Samguk yusa

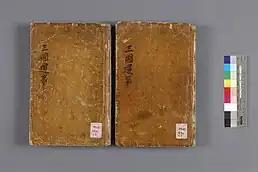

This copy of the "Samguk yusa" is owned by the Kyujanggak Institute for Korean Studies. This book is known as the earliest edition of "Samguk Yusa". It is the only complete book without missing pages, out of all the copies published in Gyeongju in 1512 (the 7th year of the reign of King Jungjong of the Joseon Dynasty), which is the earliest extant edition. This copy is most used by academic scholars in research.